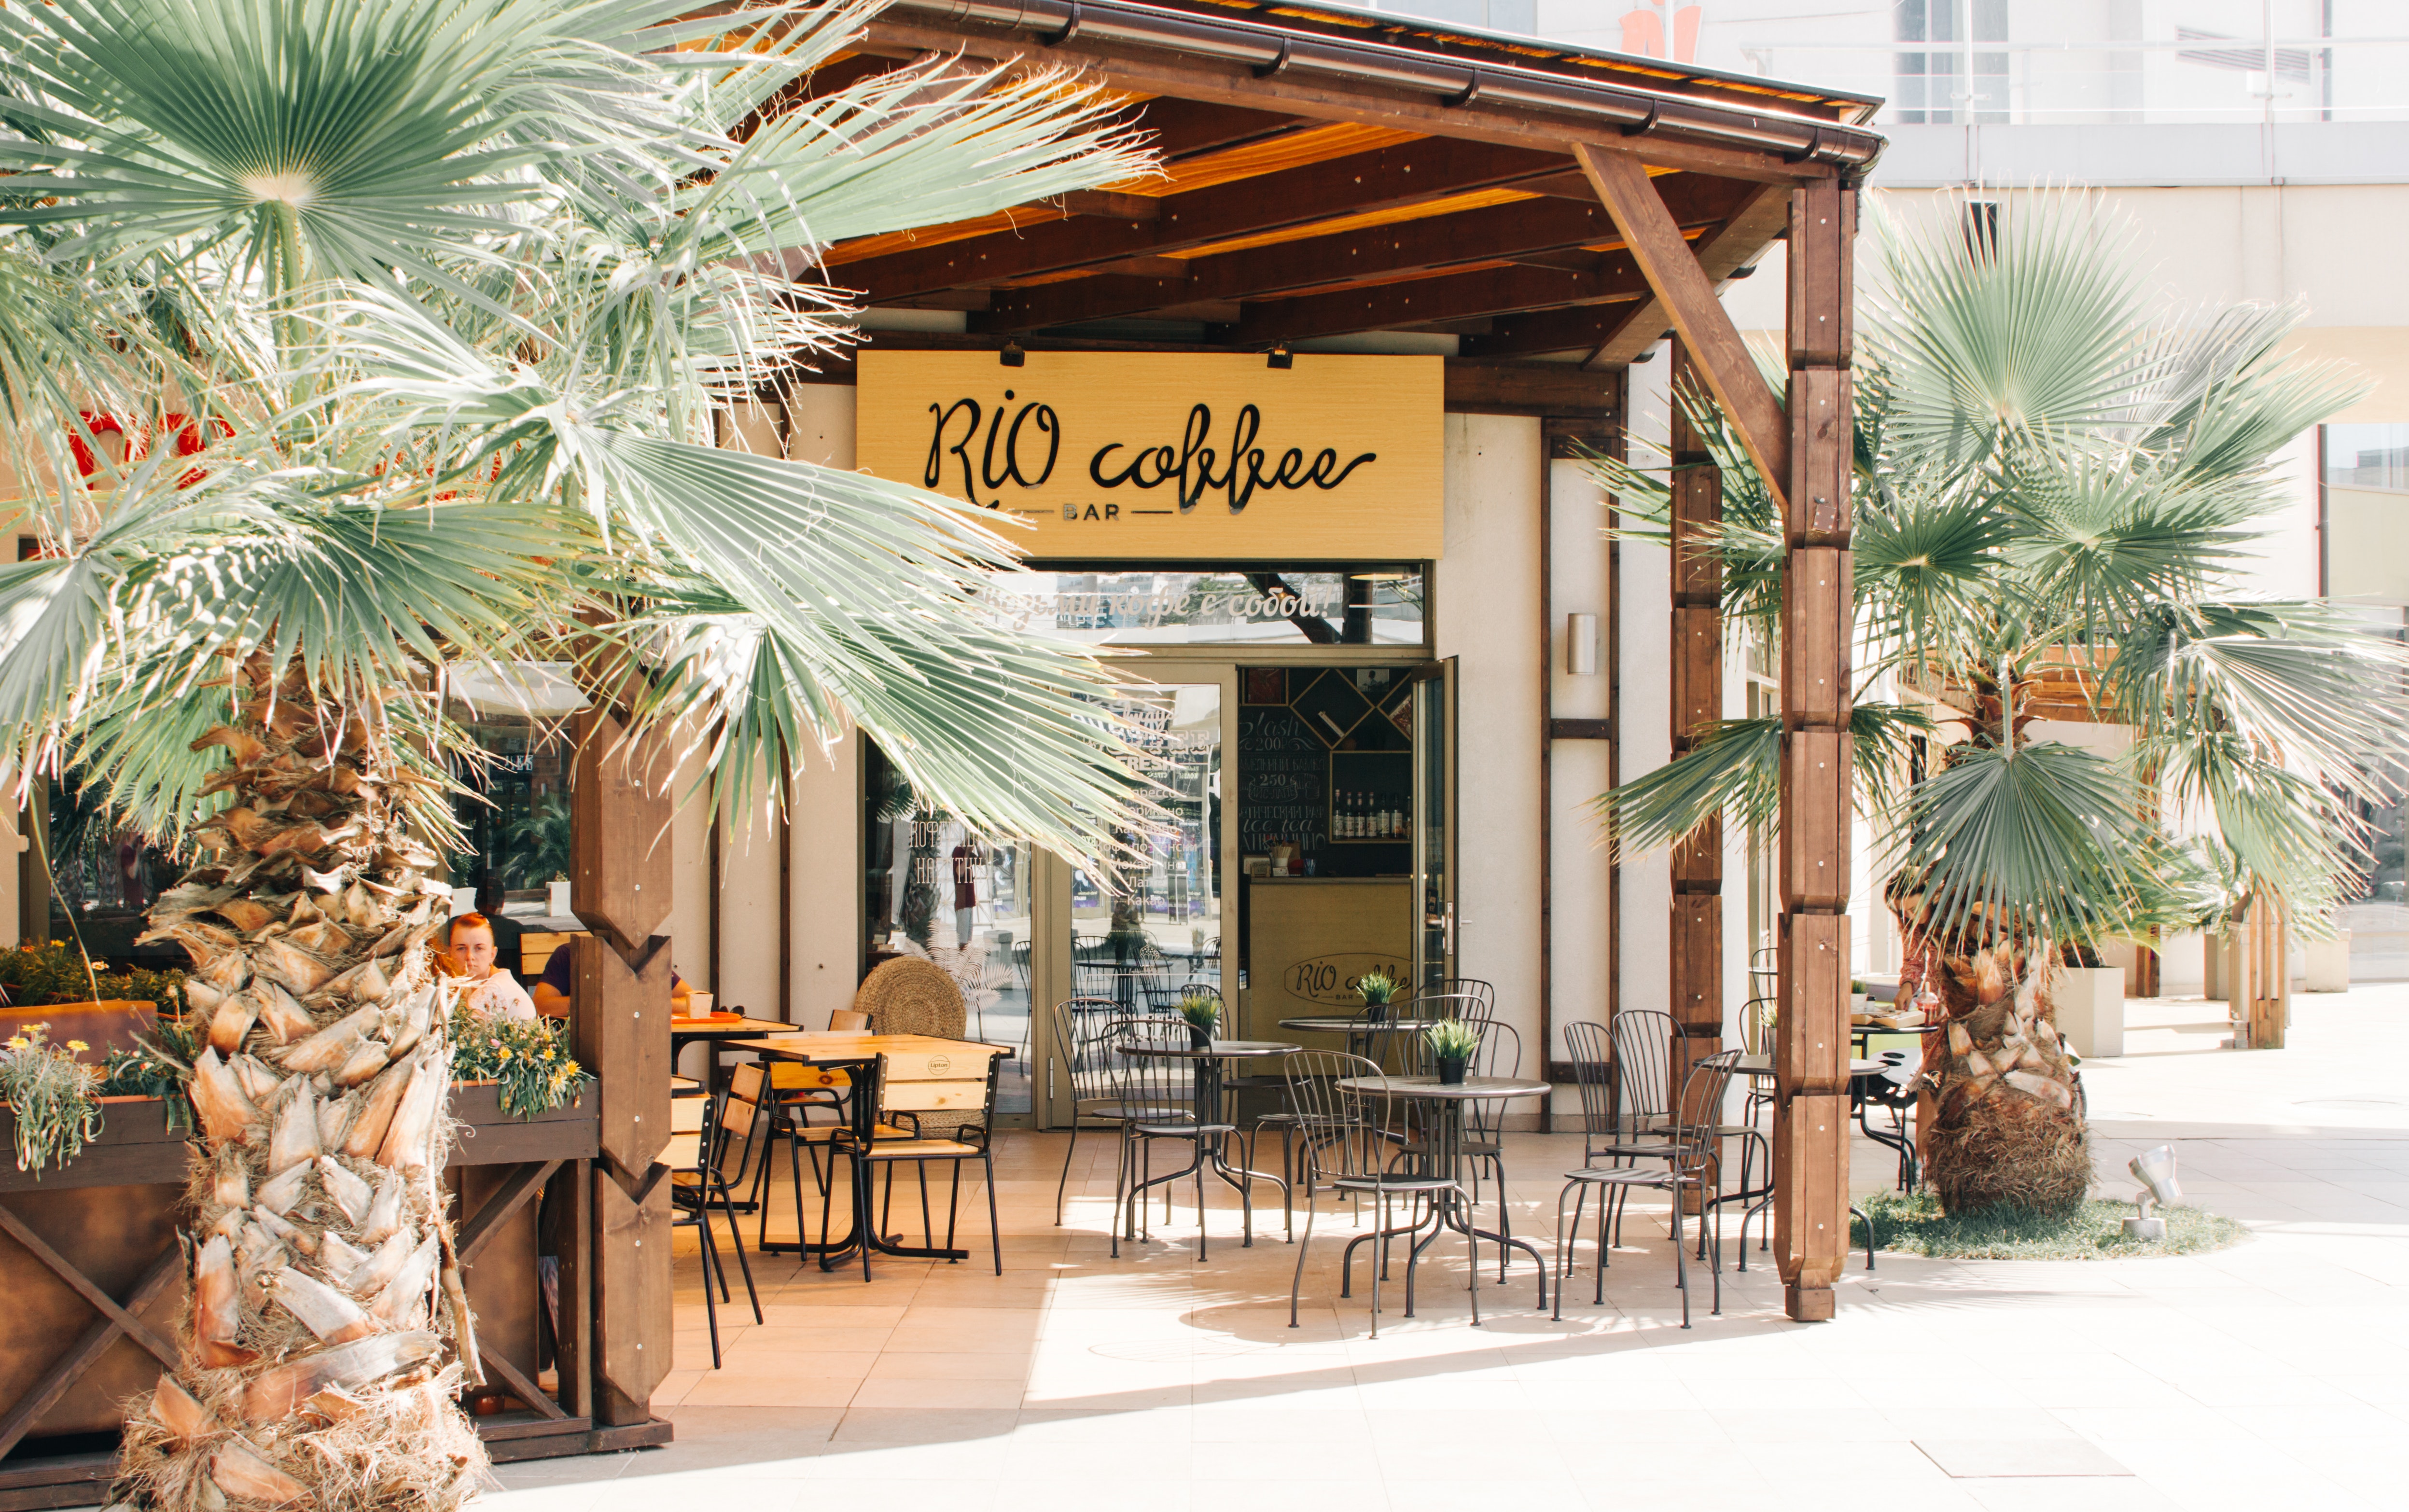
property, building, tree, real estate, home, house, architecture, porch, plant, palm tree, arecales, room, interior design, facade, floristry, restaurant, houseplant, hotel